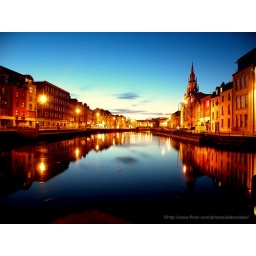
The river near my house - twilight